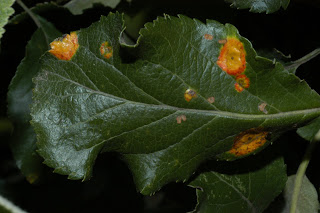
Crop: apple
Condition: rust